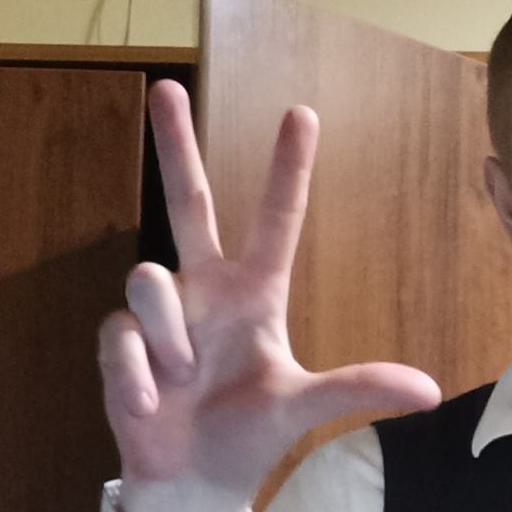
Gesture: three2